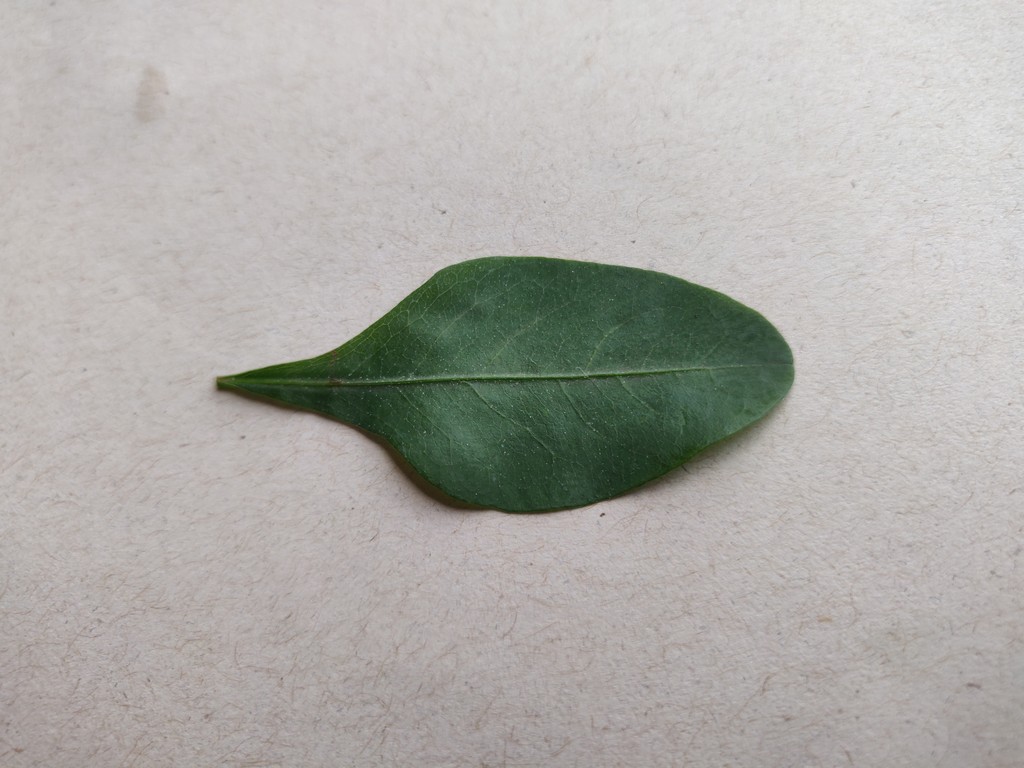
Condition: Healthy
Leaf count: single
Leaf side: front